Tandem Computers

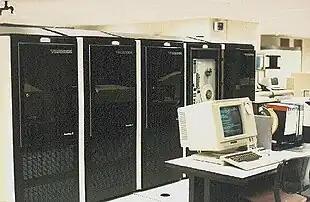

In 1981, all T/16 CPUs were replaced by the NonStop II. Its main difference from the T/16 was support for occasional 32-bit addressing via a user-switchable "extended data segment". This supported the next ten years of growth in software and was an advantage over the T/16 or HP 3000. Visible registers remained 16-bit, and this unplanned addition to the instruction set required executing many instructions per memory reference compared to most 32-bit minicomputers. All subsequent TNS computers were hampered by this instruction set inefficiency. As the NonStop II lacked wider internal data paths, it had to use additional microcode steps for 32-bit addresses. A NonStop II CPU had three boards, using chips and design similar to the T/16. The NonStop II also replaced core memory with battery-backed DRAM memory.